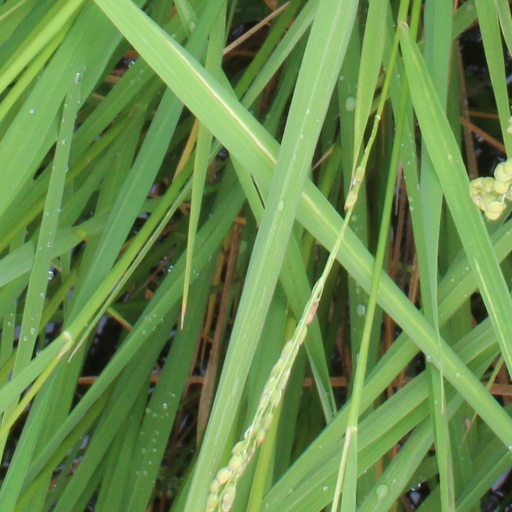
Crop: rice